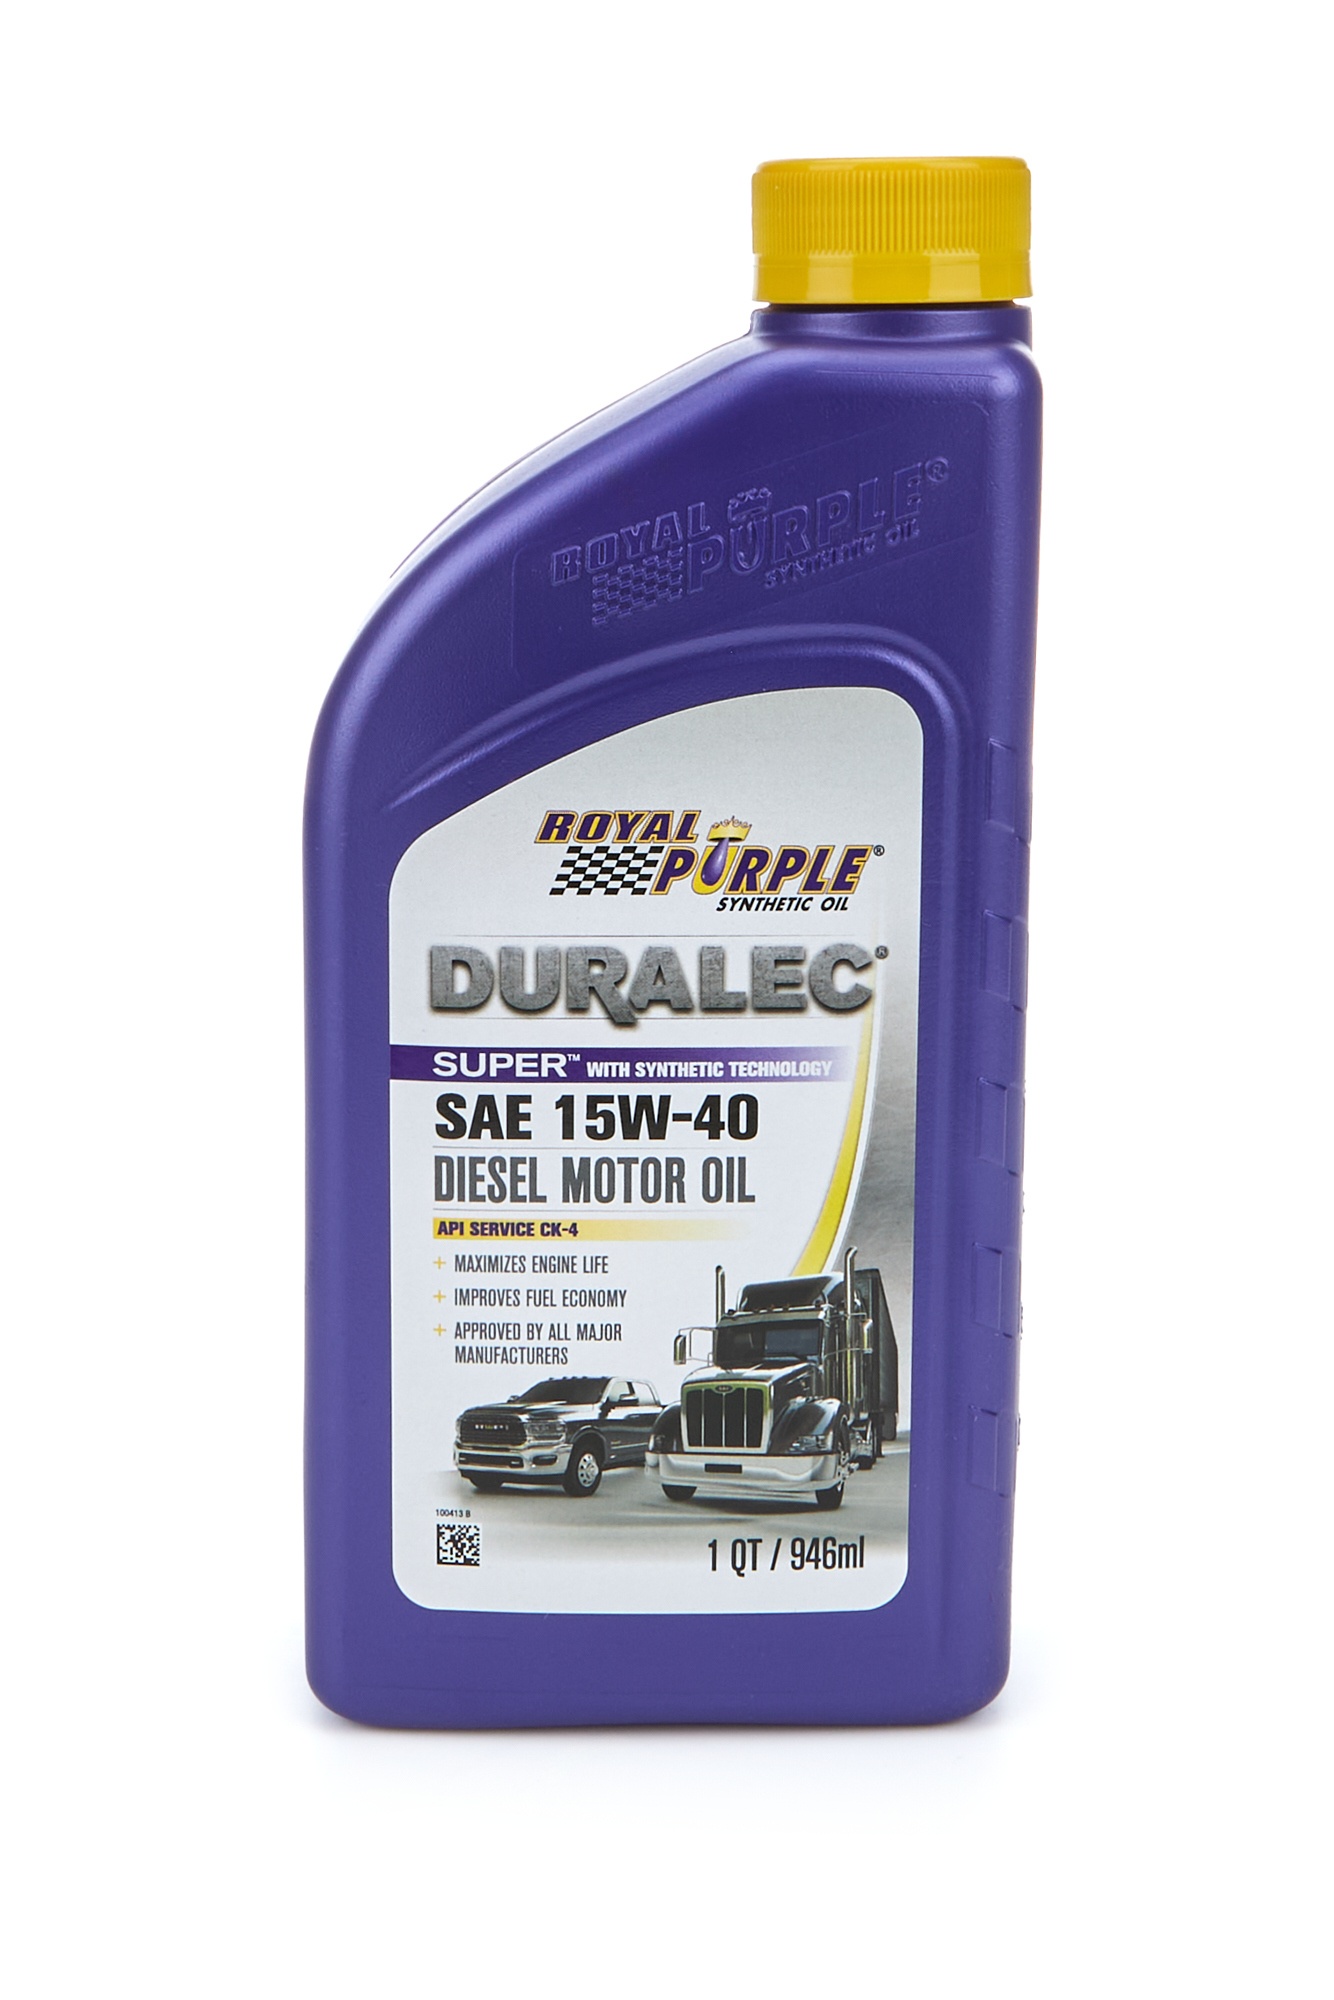
15w40 Multi-Grade SAE Oil 1 Quart
Brand: ROYAL PURPLE
Motor Oil - Duralec Super Diesel - 15W40 - Synthetic - 1 qt Bottle - Each
Category: Vehicles & Parts > Vehicle Parts & Accessories > Vehicle Maintenance, Care & Decor > Vehicle Fluids > Vehicle Motor Oil > Semi-Synthetic Motor Oil